The Noise of Engines

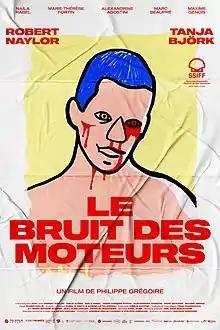
Film poster

The Noise of Engines is a 2021 Canadian drama film, written, produced, and directed by Philippe Grégoire. The film stars Robert Naylor as Alexandre, a Canada Border Services Agency instructor who returns to his hometown after being suspended from work following an unverified sexual assault allegation, who befriends Icelandic drag racer Aðalbjörg (Tanja Björk) while under surveillance by the police because of a spate of pornographic graffiti in the town.